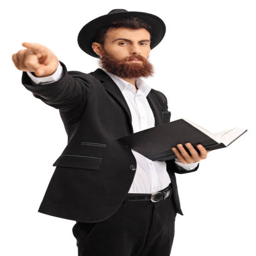
religious man with a book pointing at the camera